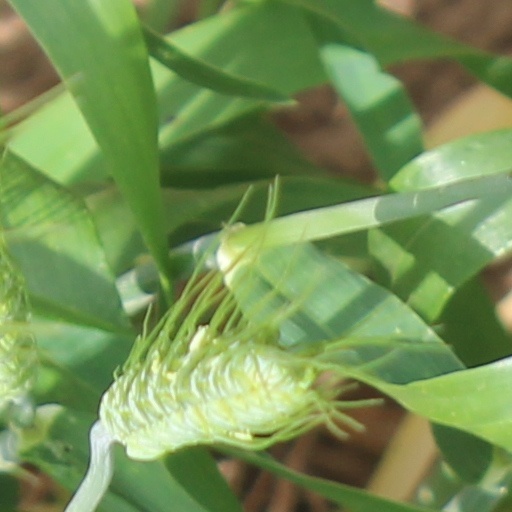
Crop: wheat